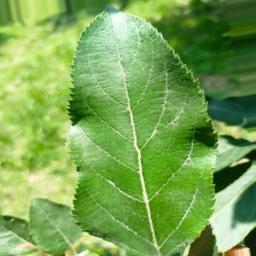
Label: Healthy